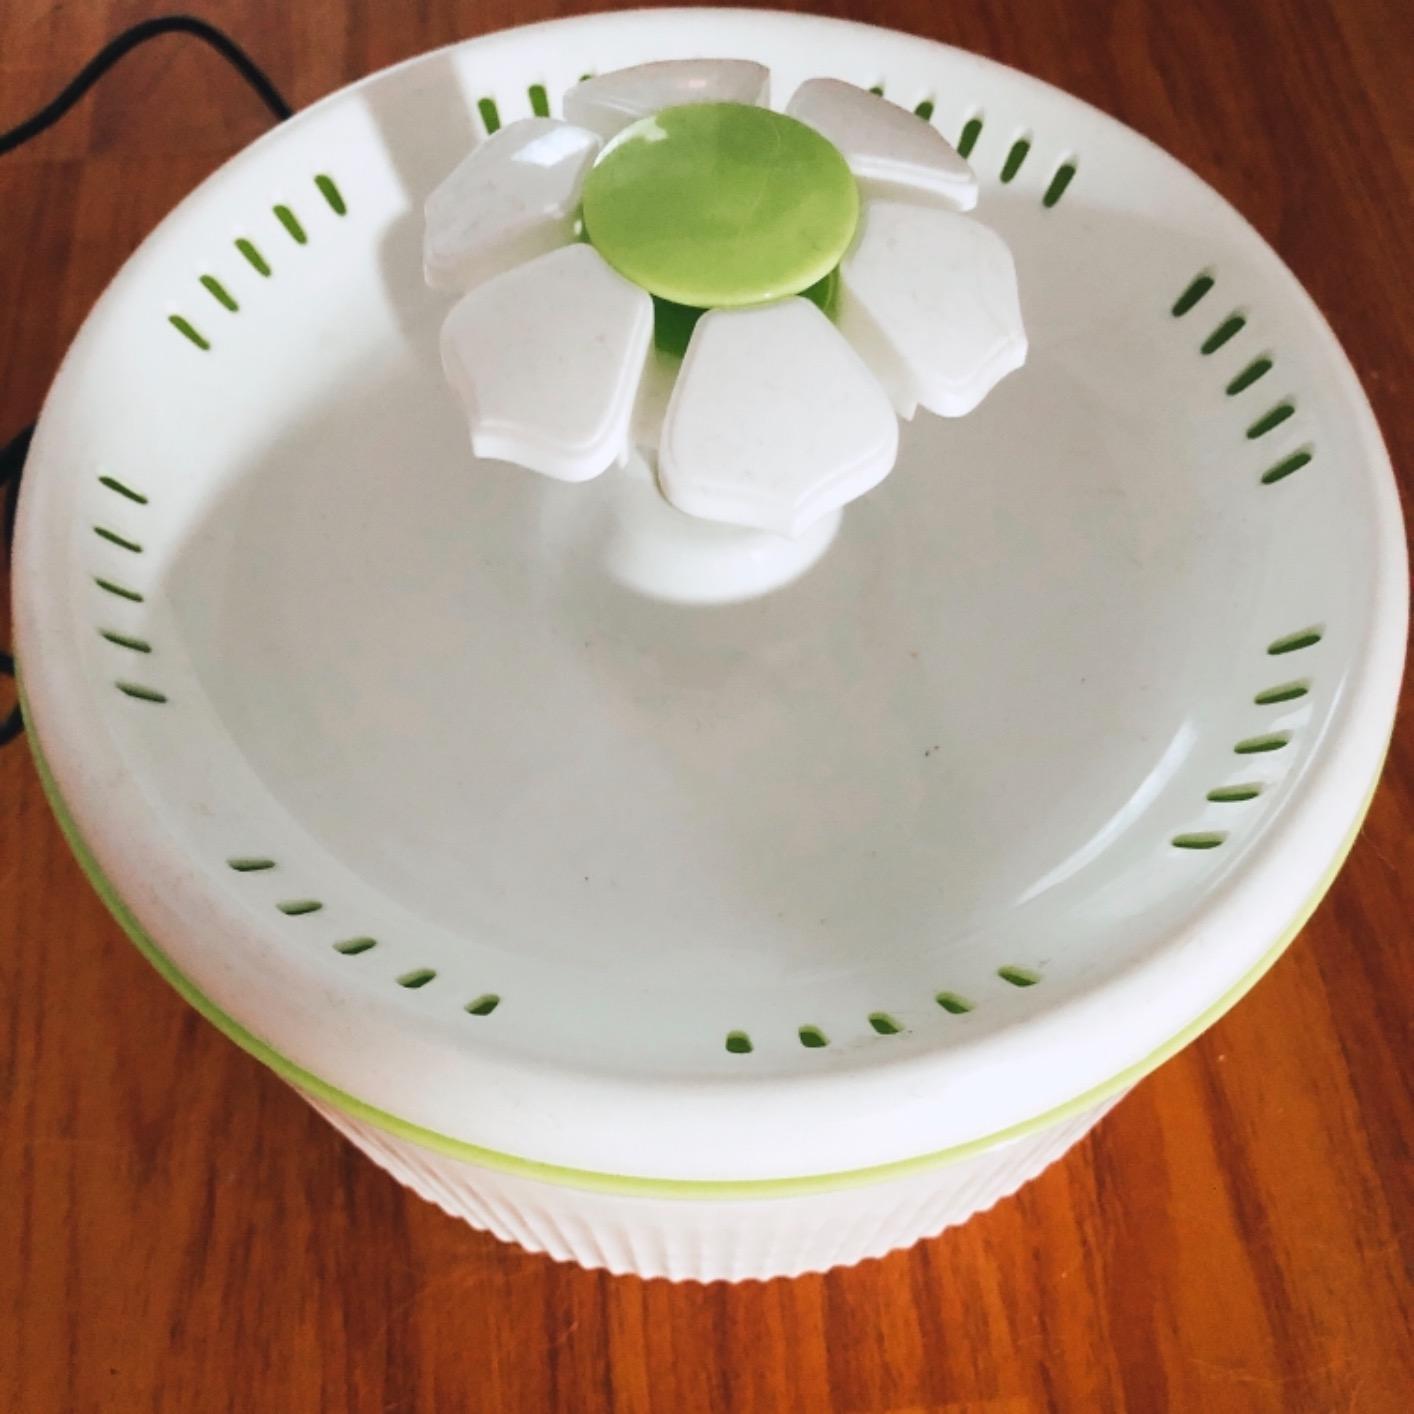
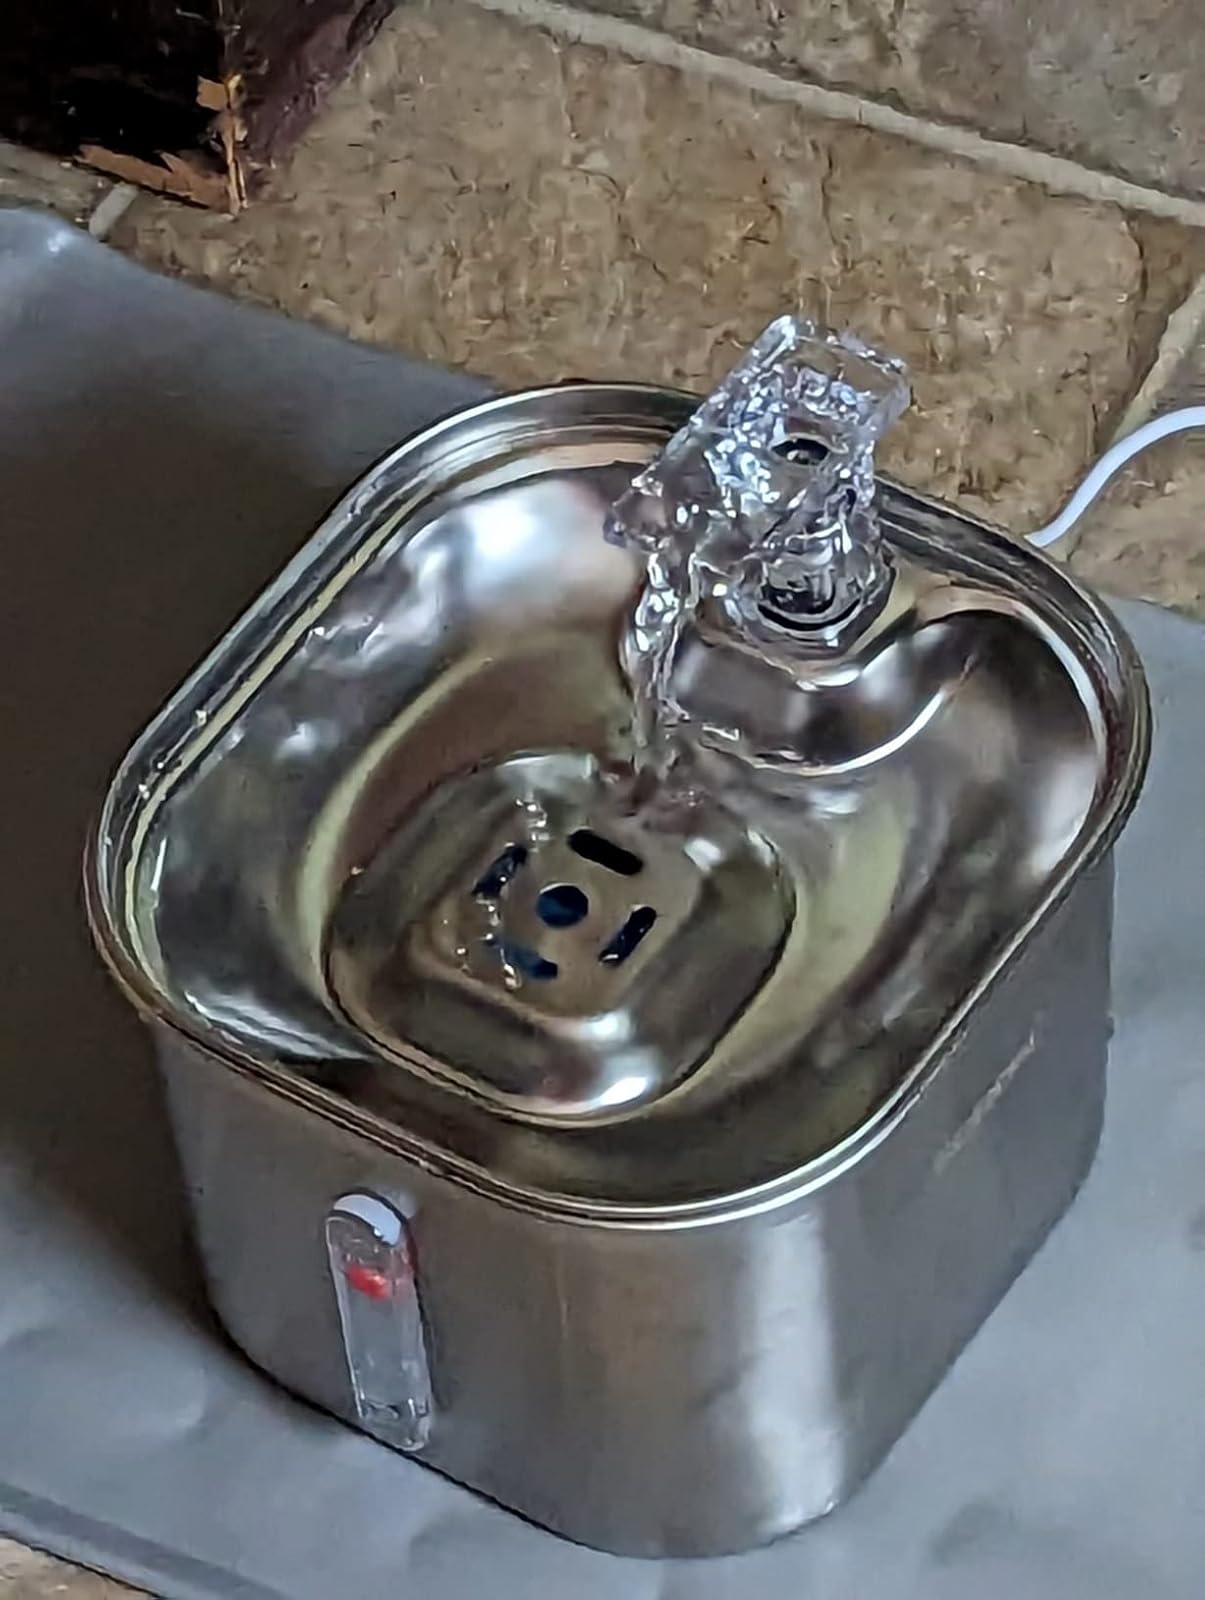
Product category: items_bowl
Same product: no